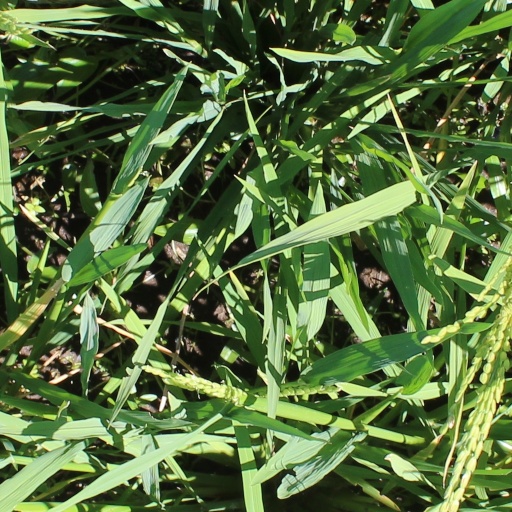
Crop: rice